Tung Lin Kok Yuen

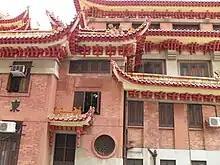
Blended Sino-British architecture style.

In 1935 the same year that Tung Lin Kok Yuen was completed, the Po Kok School and the Society for the Study of Buddhism were merged under the one roof and operated out of the temple premises. The building itself while not very old, is of special interest because many of the religious images, furniture and fittings survived the Japanese occupation when very little else in the colony did.